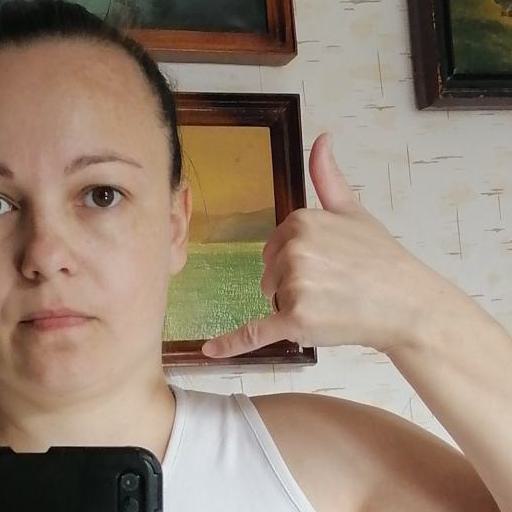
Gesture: call